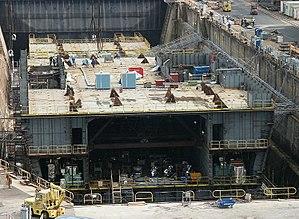
Le chantier du Bâtiment de Projection et de Commandement Mistral, en cours de montage sur la ligne d'attinage du bassin n°9 de l'arsenal de Brest
La classe Mistral est un type de porte-hélicoptères amphibies de la Marine française, ils sont catégorisés bâtiments de projection et de commandement jusqu'en janvier 2019. Leur appellation OTAN est Landing Helicopter Dock. Leurs indicatifs visuels vont de L9013 à L9015.
Le Mistral (L9013) est un porte-hélicoptères amphibie de la Marine nationale française. Il est le premier et a donné son nom à une série de 3 unités : la classe Mistral. Porte-hélicoptères d’assaut amphibie, son appellation OTAN est Landing Helicopter Dock. Jusqu'en janvier 2019, les PHA étaient appelés BPC.